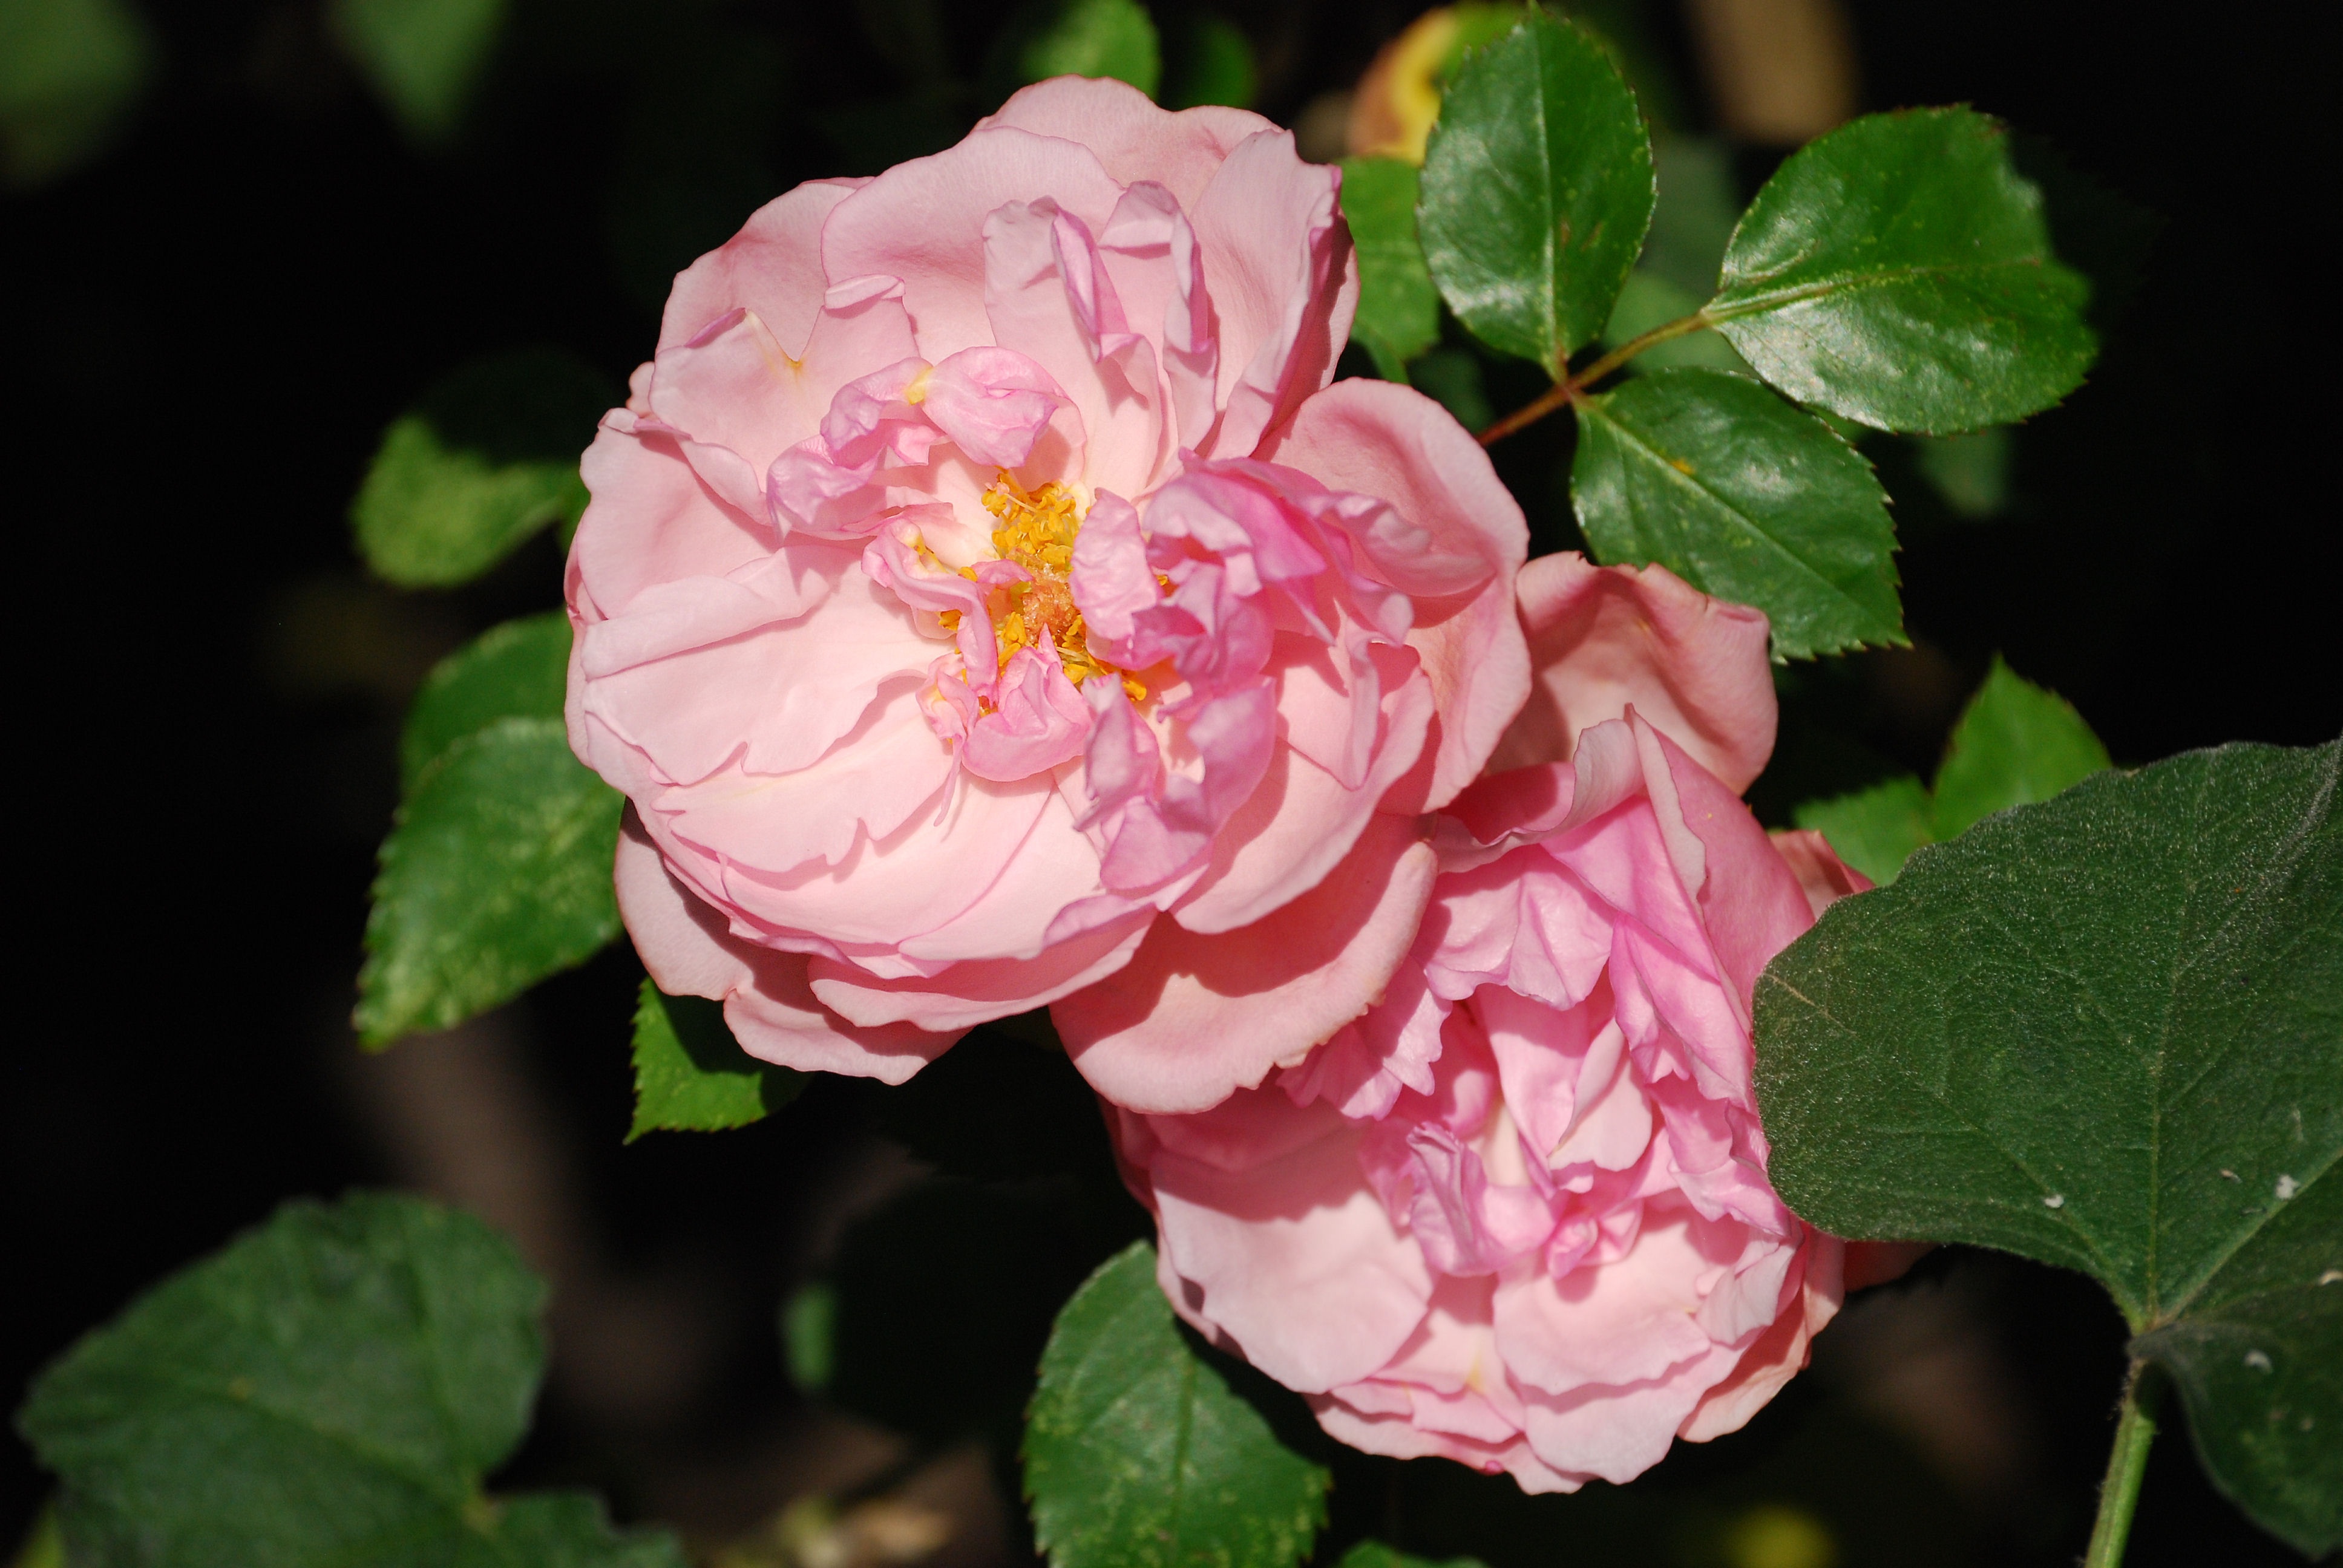
blossom, plant, flower, petal, rose, pink, flora, roses, shrub, beautiful, floribunda, fragrance, flowering plant, garden roses, rose family, land plant, rosa centifolia, camellia sasanqua, japanese camellia